Truth Hurts (song)

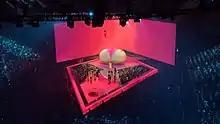
Lizzo performing at the 2019 MTV Video Music Awards in front of a bouncing "inflatable ass"

Lizzo performed "Truth Hurts" at the 2019 BET Awards. She opened the number on top of a big wedding cake wearing a white veil and a lacy white teddy, surrounded by dancers also wearing wedding dresses with bouquets in hands. The performance included a flute solo; "two bright trills" according to Classic FM. She also performed at the 2019 MTV Video Music Awards in a medley. She opened the VMAs performance wearing a cowgirl attire surrounded by dancers in front of an "inflatable ass" bouncing to the beat. Then, wearing a neon yellow leotard, she transitioned into "Good as Hell" with digital clouds in the background. In "Rolling Stone", Rob Sheffield opined that Taylor Swift, Missy Elliott and Lizzo "saved" the ceremony, further adding that Lizzo "stole the show". Writing for "Esquire", Matt Miller said that, "If there was a star-making performance of the night it was this one, an unforgettable moment that I'm hoping we'll see at more award shows".